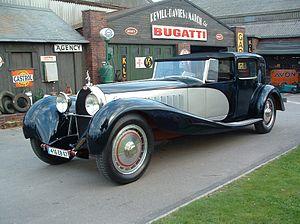
La Bugatti Type 41 ou Bugatti Royale est une voiture limousine sportive de prestige du constructeur automobile Bugatti, construite entre 1926 et 1933 en sept exemplaires par Ettore Bugatti et son fils Jean Bugatti. Elle est considérée comme une des voitures de collection les plus exceptionnelles et chères de l'histoire de l'automobile, de par son histoire, sa rareté, et de par ses caractéristiques exceptionnelles pour son temps.